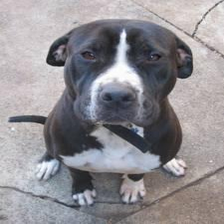
Species: dog
Breed: american pit bull terrier